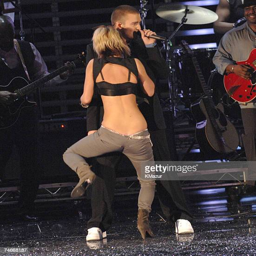
pop artist performs during event